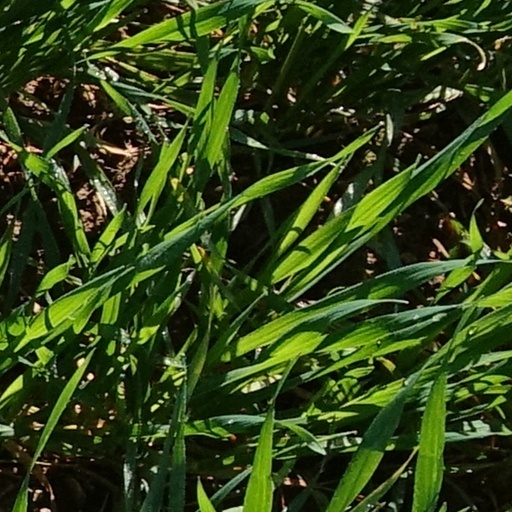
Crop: wheat